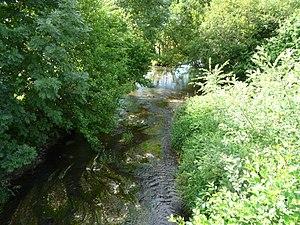
L'Authre au pont de la route départementale 120, Ytrac, Cantal, France. Vue prise en direction de l'aval.
L'Authre est une rivière française du Massif central qui coule dans le département du Cantal.